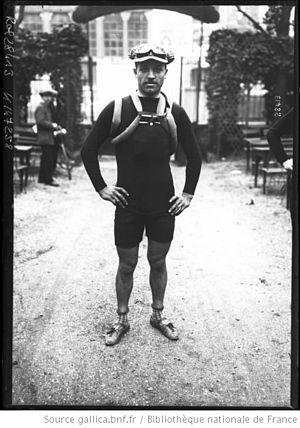
Ugo Agostoni est un coureur cycliste italien du début du XXᵉ siècle, vainqueur, notamment, du Tour d'Émilie en 1912 et de Milan-San Remo en 1914.
Cette page dresse la liste des coureurs de l'équipe cycliste Peugeot, équipe française de cyclisme sur route, qui a existé de 1901 à 1989.